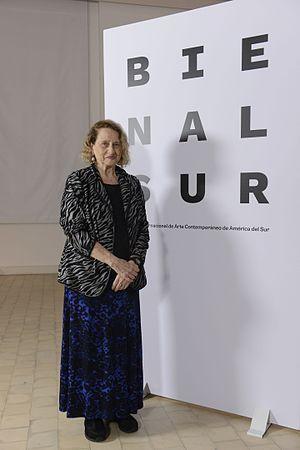
Anna Bella Geiger est une artiste multidisciplinaire brésilienne d'ascendance judéo-polonaise, reconnue pour son travail, caractérisé par l’utilisation de différents médias.